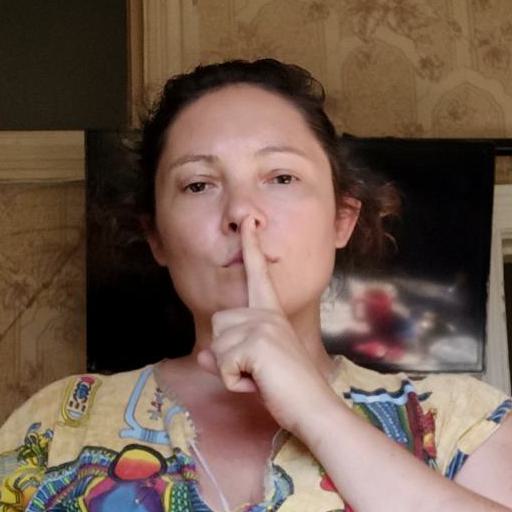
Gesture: mute